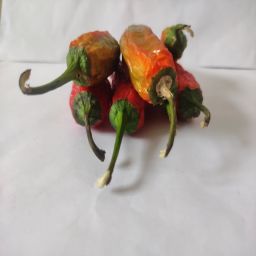
Crop: New Mexico Green Chile
Quality: Dried